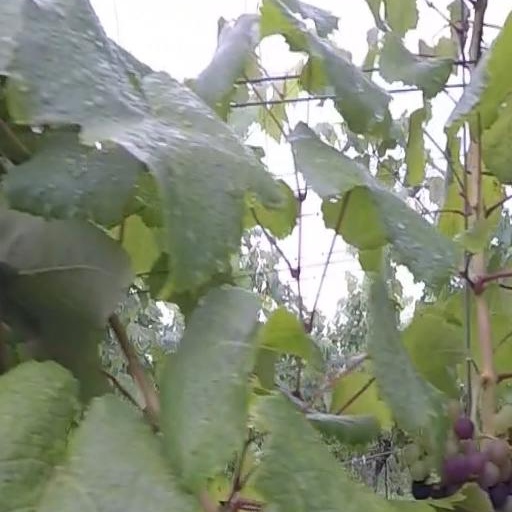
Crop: grape